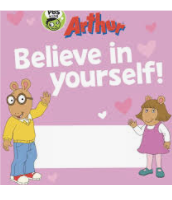
Portrait style: Cartoon Portrait